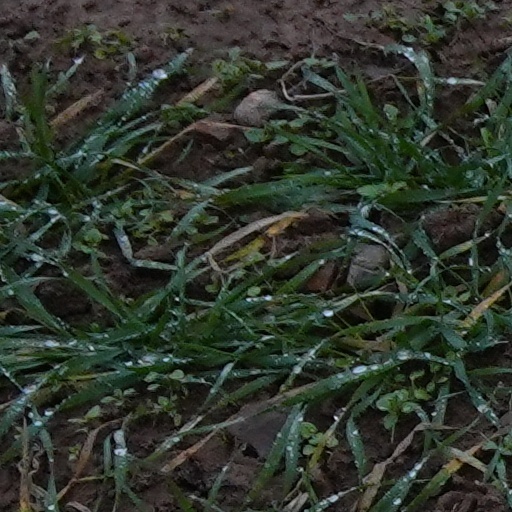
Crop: wheat